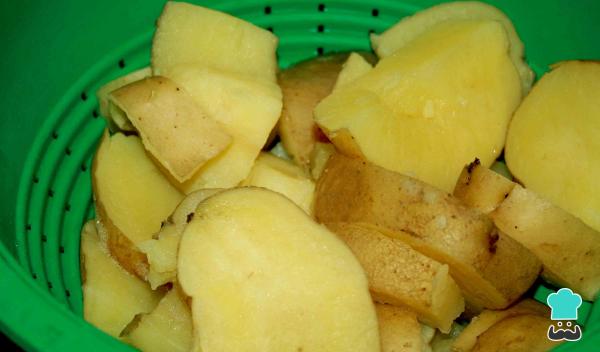
Cuando las papas estén blandas, escurre el agua en un colador. Abre el grifo y deja correr un poco de agua fría sobre ellas, sólo un poco. Retira las conchas. Aprovecha que la papa está caliente y tritura el puré, será más fácil.Truco:  Si lo prefieres, puedes colocar el queso en este paso.